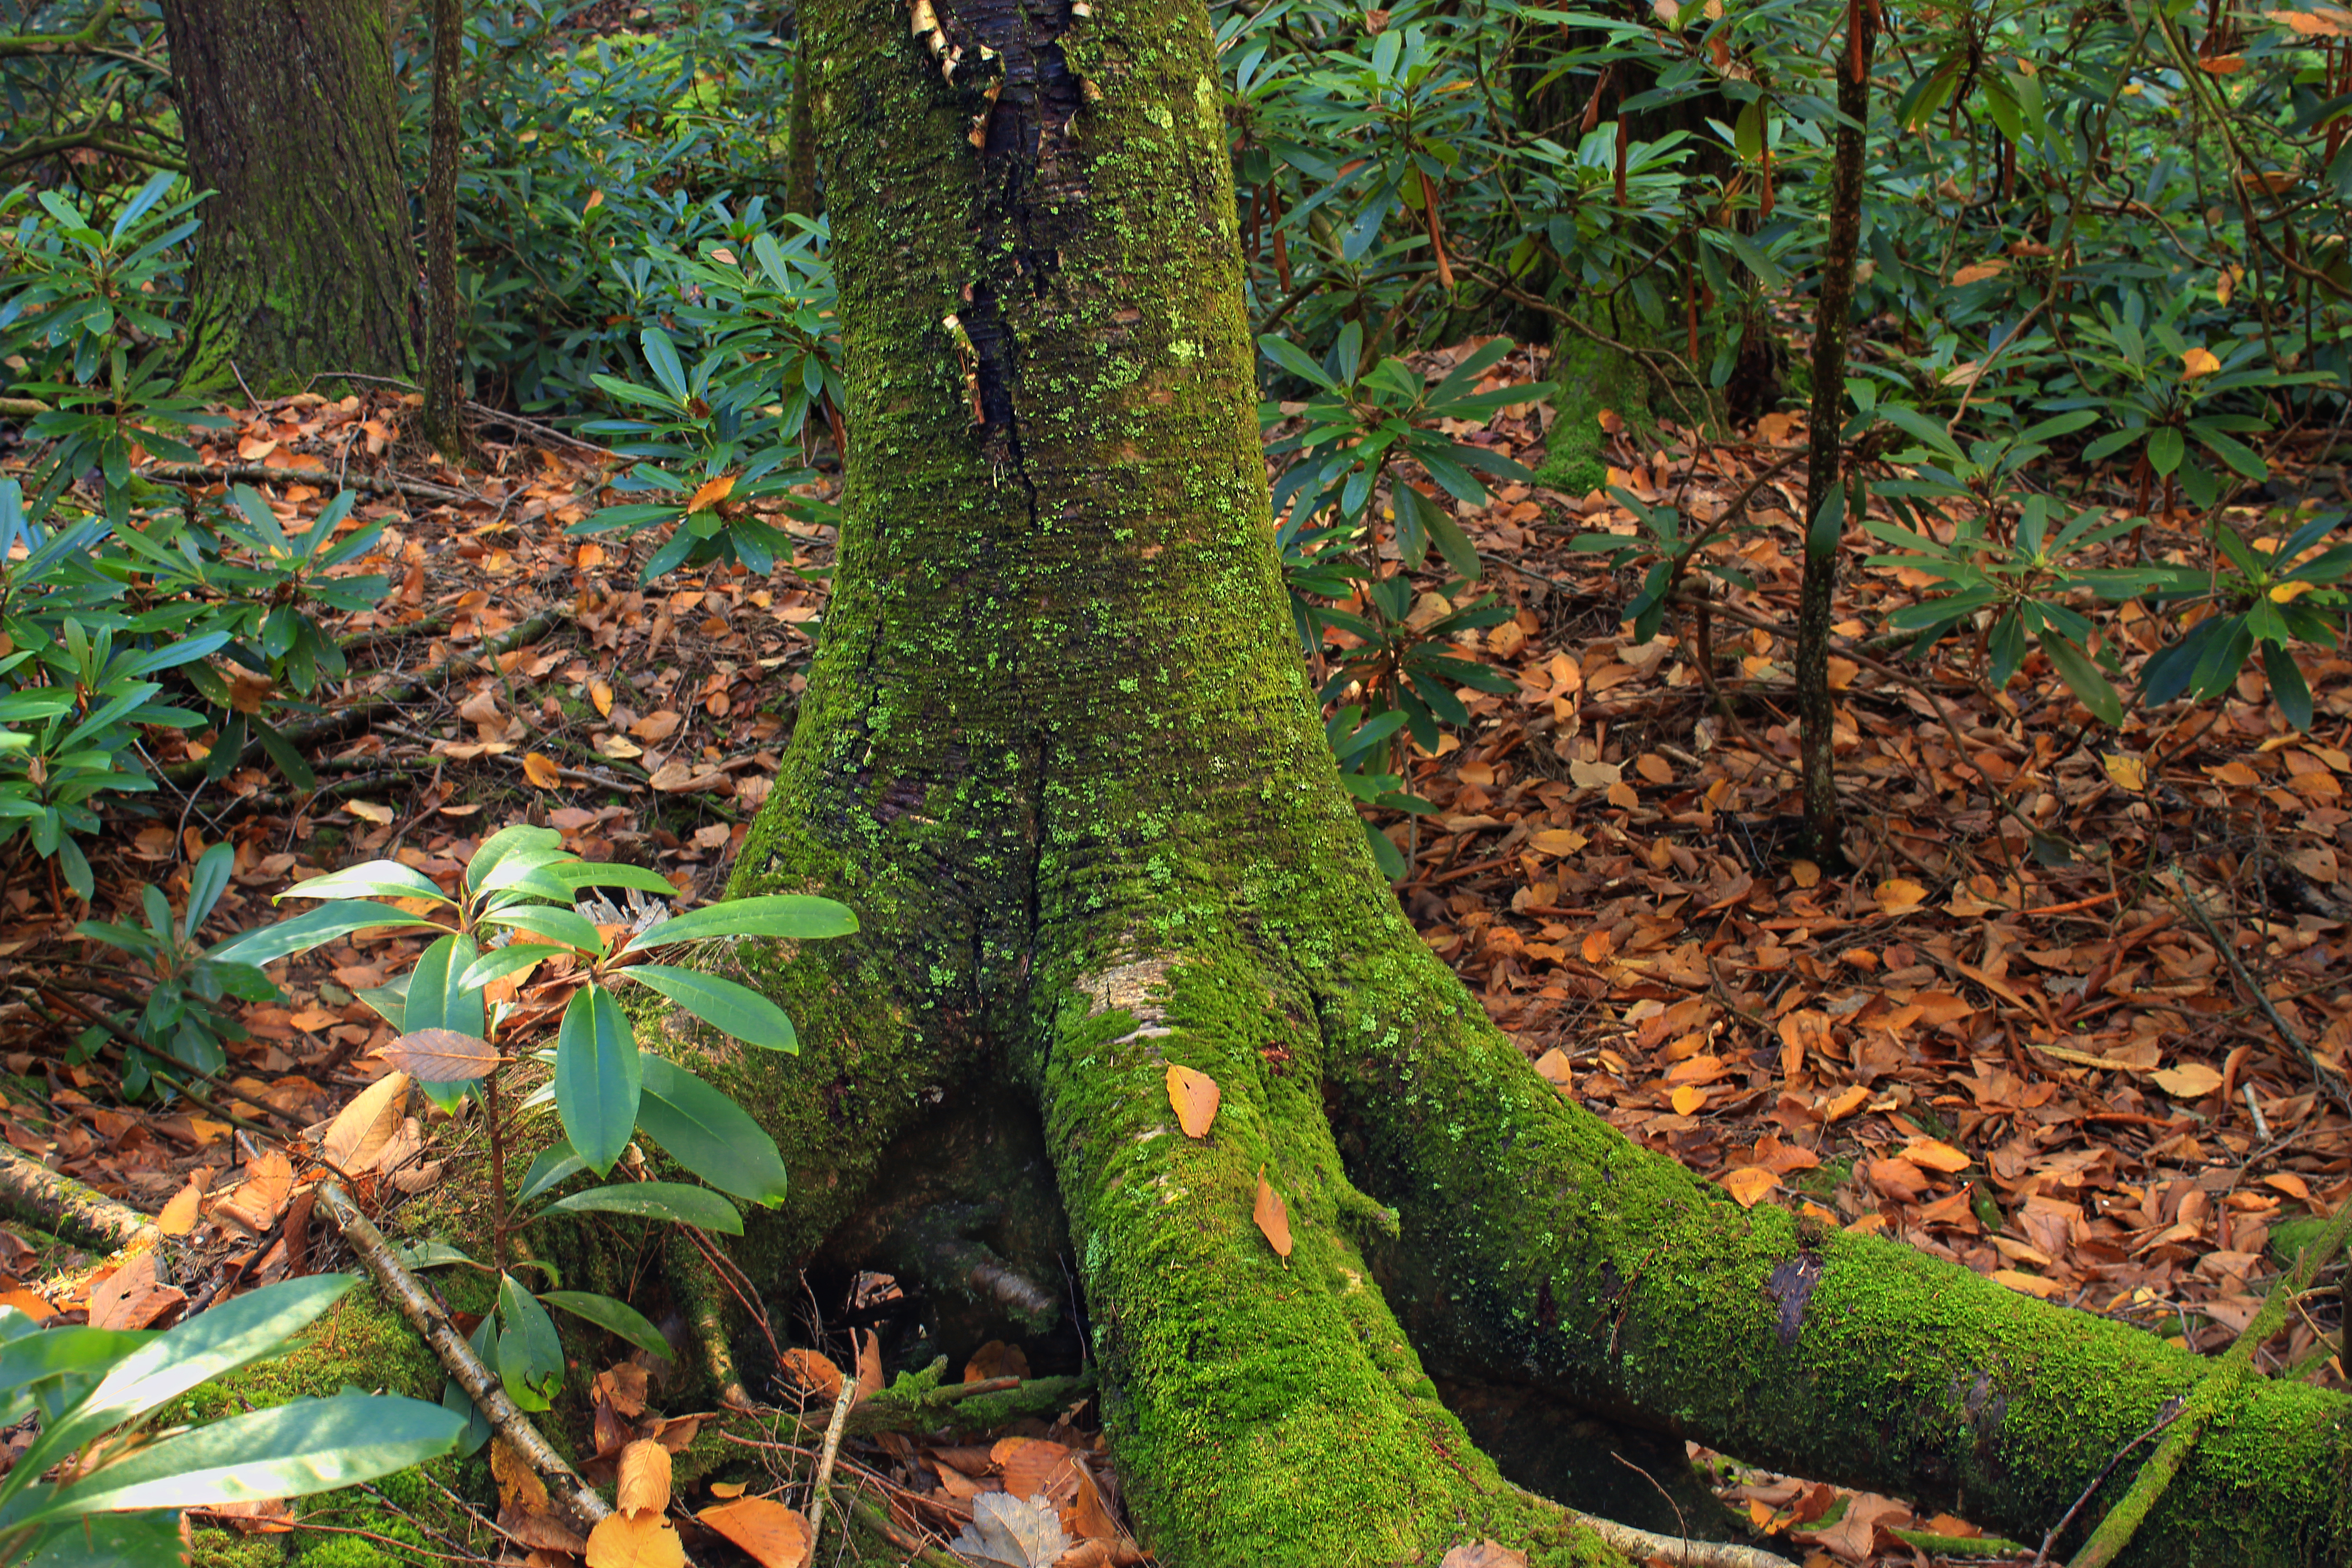
tree, nature, forest, wilderness, branch, plant, hiking, trail, sunlight, leaf, flower, trunk, moss, green, jungle, birch, autumn, botany, flora, season, trees, creativecommons, vegetation, rainforest, clintoncounty, midstatetrail, deciduous, understory, pennsylvania, rhododendron, roots, baldeaglestateforest, leaflitter, baldeaglemountain, blackbirch, betulalenta, sweetbirch, roundtop, woodland, habitat, ecosystem, biome, old growth forest, natural environment, woody plant, temperate broadleaf and mixed forest, temperate coniferous forest